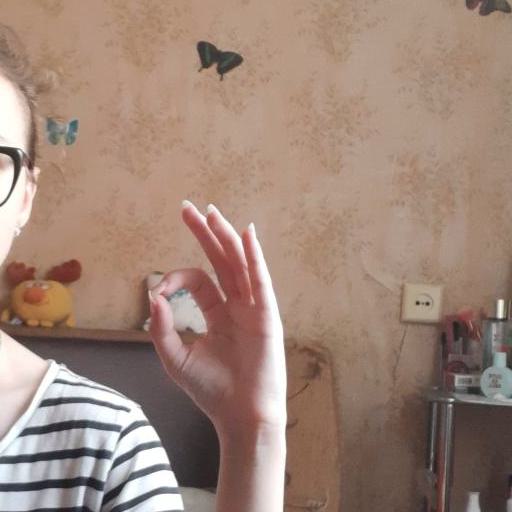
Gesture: ok